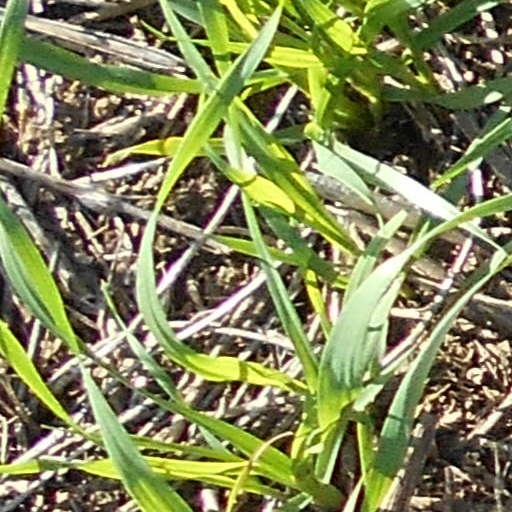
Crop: wheat